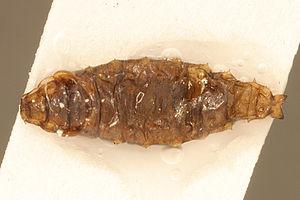
La mouche du pétrole est une espèce de mouche de la famille des Ephydridae, originaire de Californie. La larve se nourrit de débris d'insectes morts qui ont été piégés dans des flaques de pétrole d'origine naturelle. C'est l'unique espèce connue d'insectes capables de se développer dans le pétrole brut, substance normalement très toxique pour les insectes.